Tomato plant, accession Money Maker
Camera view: vertical (180 deg); turntable rotation: 90 degrees
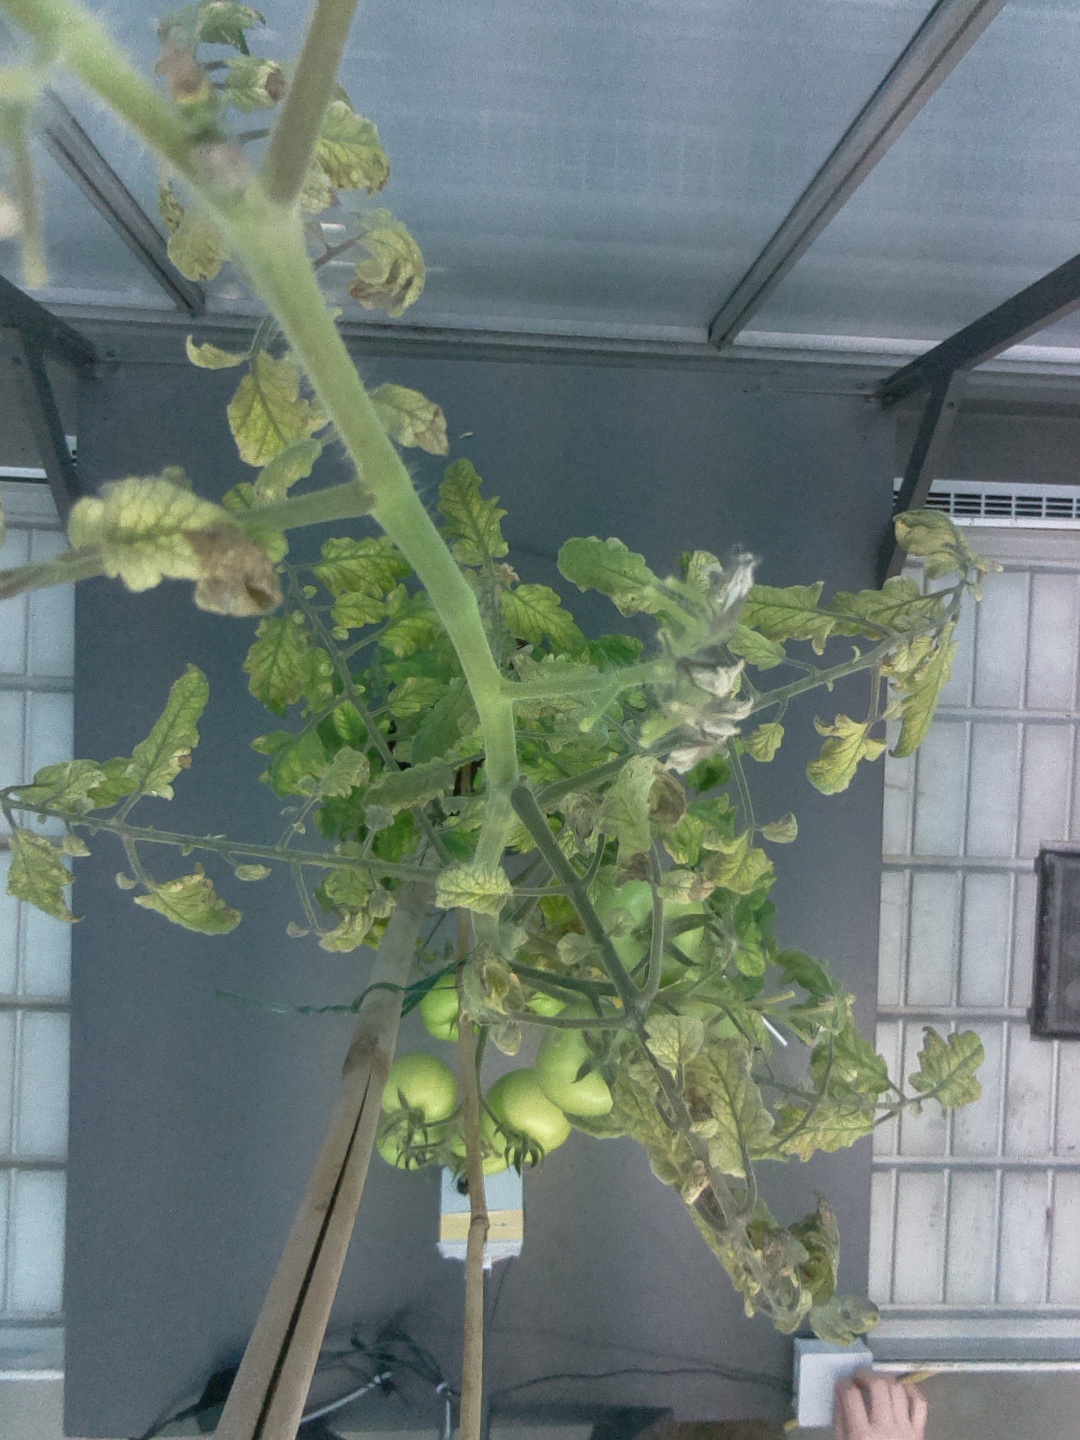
BBCH growth stage 79: 90% -100% of final fruit size